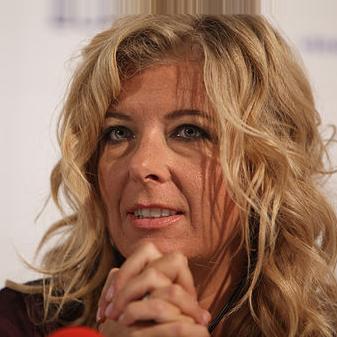
Age: 44